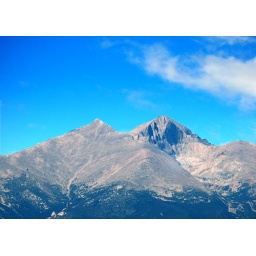
This is a picture taken out of the window of my Cessna 172 when flying near Long's Peak in Colorado.